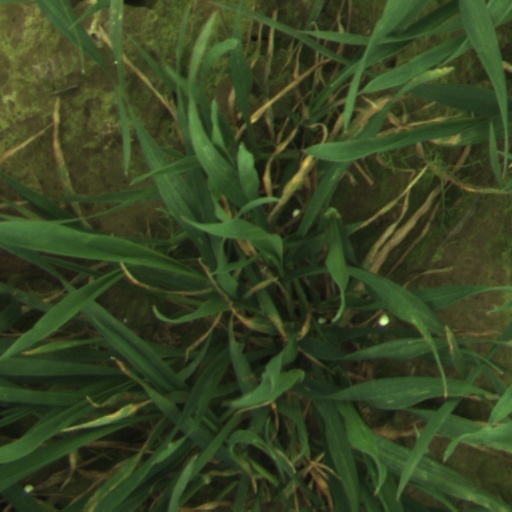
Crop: wheat